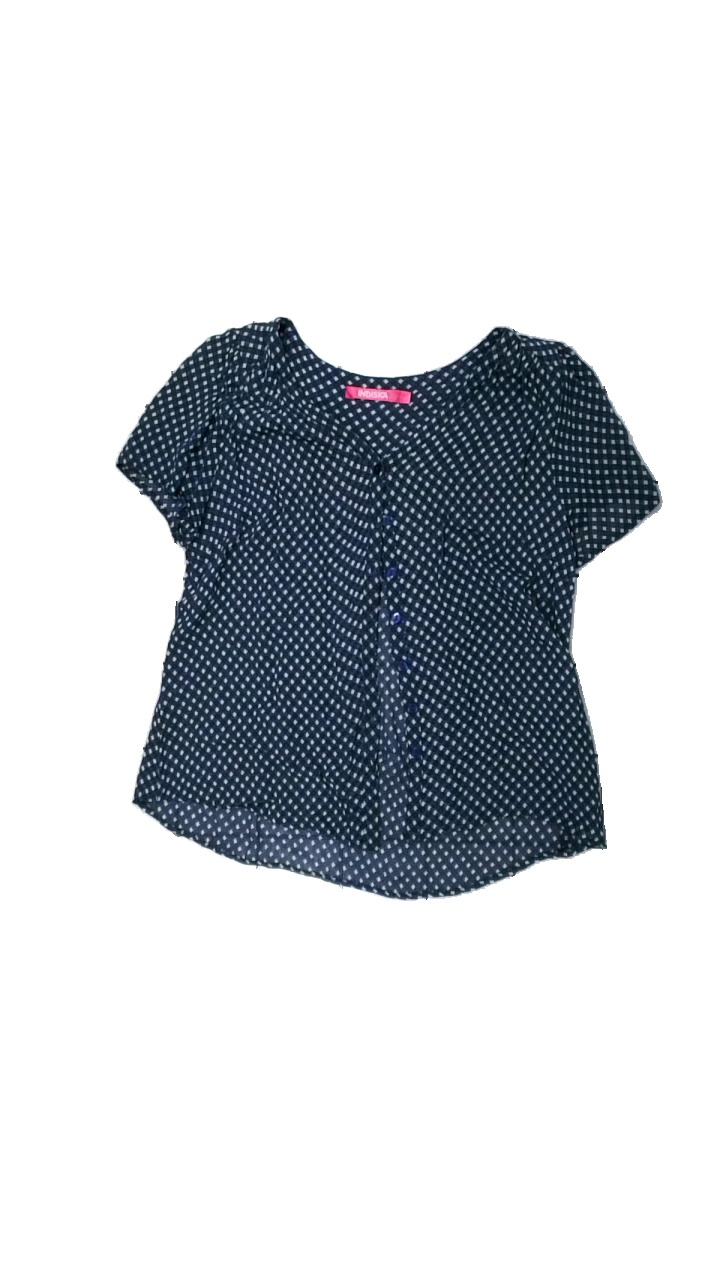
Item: Blouse (Ladies)
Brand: Indiska
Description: blus med mönster och knappar
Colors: Blue, Beige, Black
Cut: V-collar
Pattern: Other
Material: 100% viskos
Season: All
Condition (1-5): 5
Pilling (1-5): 5
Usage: Reuse
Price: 50-100